Trolleybuses in Rosario

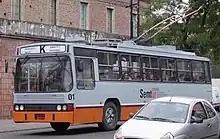
One of the Marcopolo/Volvo trolleybuses that entered service in 1994, seen here after repainting in SEMTUR livery in 2005

On 15 July 2003, route K was extended farther at its west end, by around 500 metres, to a roundabout at Bulevar Wilde, making its overall length 12.6 km end-to-end.